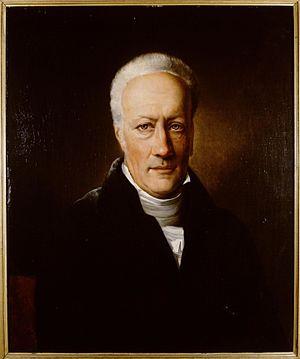
Le bourgmestre d'Amsterdam dirige le pouvoir exécutif dans la commune d'Amsterdam, assisté par un collège d'échevins. Présidant le conseil municipal, il est une figure importante de la vie politique néerlandaise, dirigeant la capitale et commune la plus peuplée du pays. Bien que souvent issu d'un parti politique, le bourgmestre se doit relativement impartial quant à la gestion des affaires municipales, se réservant notamment de faire ouvertement campagne. Il est également en charge de l'ordre public au côté du chef de la police municipale.